Soil horizon

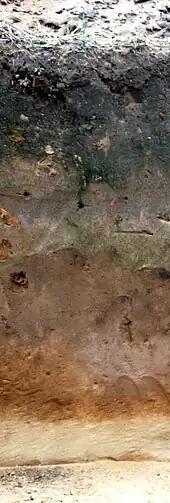
A cross section of a soil, revealing horizons

A soil horizon is a layer parallel to the soil surface whose physical, chemical and biological characteristics differ from the layers above and beneath. Horizons are defined in many cases by obvious physical features, mainly colour and texture. These may be described both in absolute terms (particle size distribution for texture, for instance) and in terms relative to the surrounding material, i.e. 'coarser' or 'sandier' than the horizons above and below.